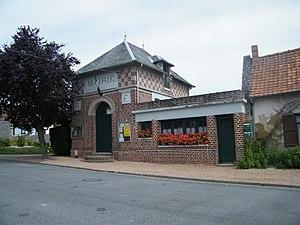
Eaucourt, Somme, mairie.
Eaucourt-sur-Somme est une commune française située dans le département de la Somme en région Hauts-de-France.